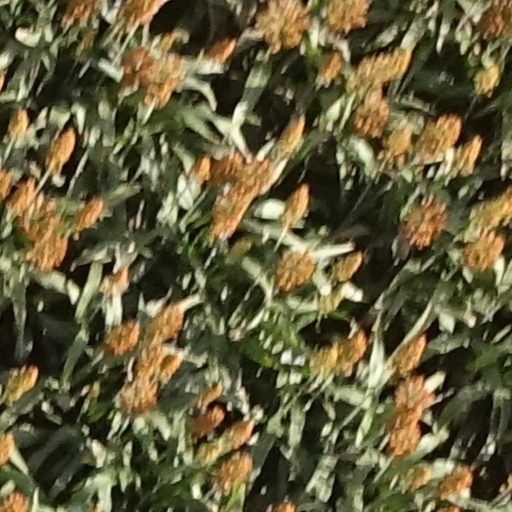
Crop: sorghum